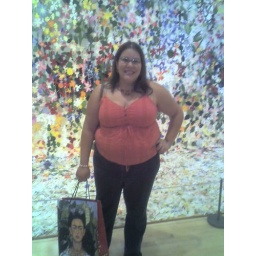
Me by flower curtain